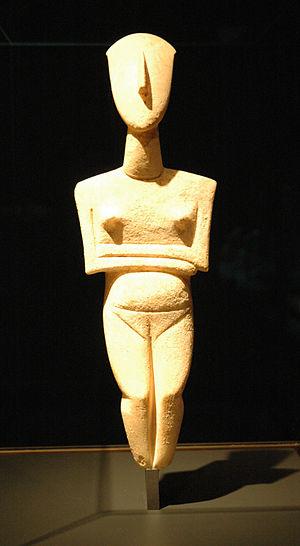
Idole cycladique enceinte.
Le IIIᵉ millénaire av. J.-C. s'étend de 3000 à 2001 av. J.-C. En Mésopotamie, les cités-États sont unifiées brièvement par l’empire d'Akkad, le premier exemple d’empire connu, auquel succède la troisième dynastie d'Ur et la « période néo-sumérienne ». Les civilisations urbaines s’étendent le long des voies fluviales, le Nil, la Mésopotamie, la vallée de l’Indus, la vallée de l’Oxus. En Asie de l'Ouest et du Sud, elles sont connectées entre elles par un trafic maritime attesté en Méditerranée, dans la mer Rouge, le golfe Persique, et l'océan Indien. En Chine, les premières villes semblent autosuffisantes grâce à des espaces agricoles souvent intégrés dans leurs enceintes.
La frontalité est une notion esthétique qui caractérise des sujets présentés perpendiculairement au regard du spectateur.